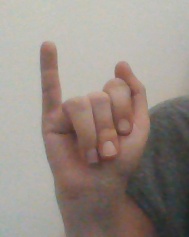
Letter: meem